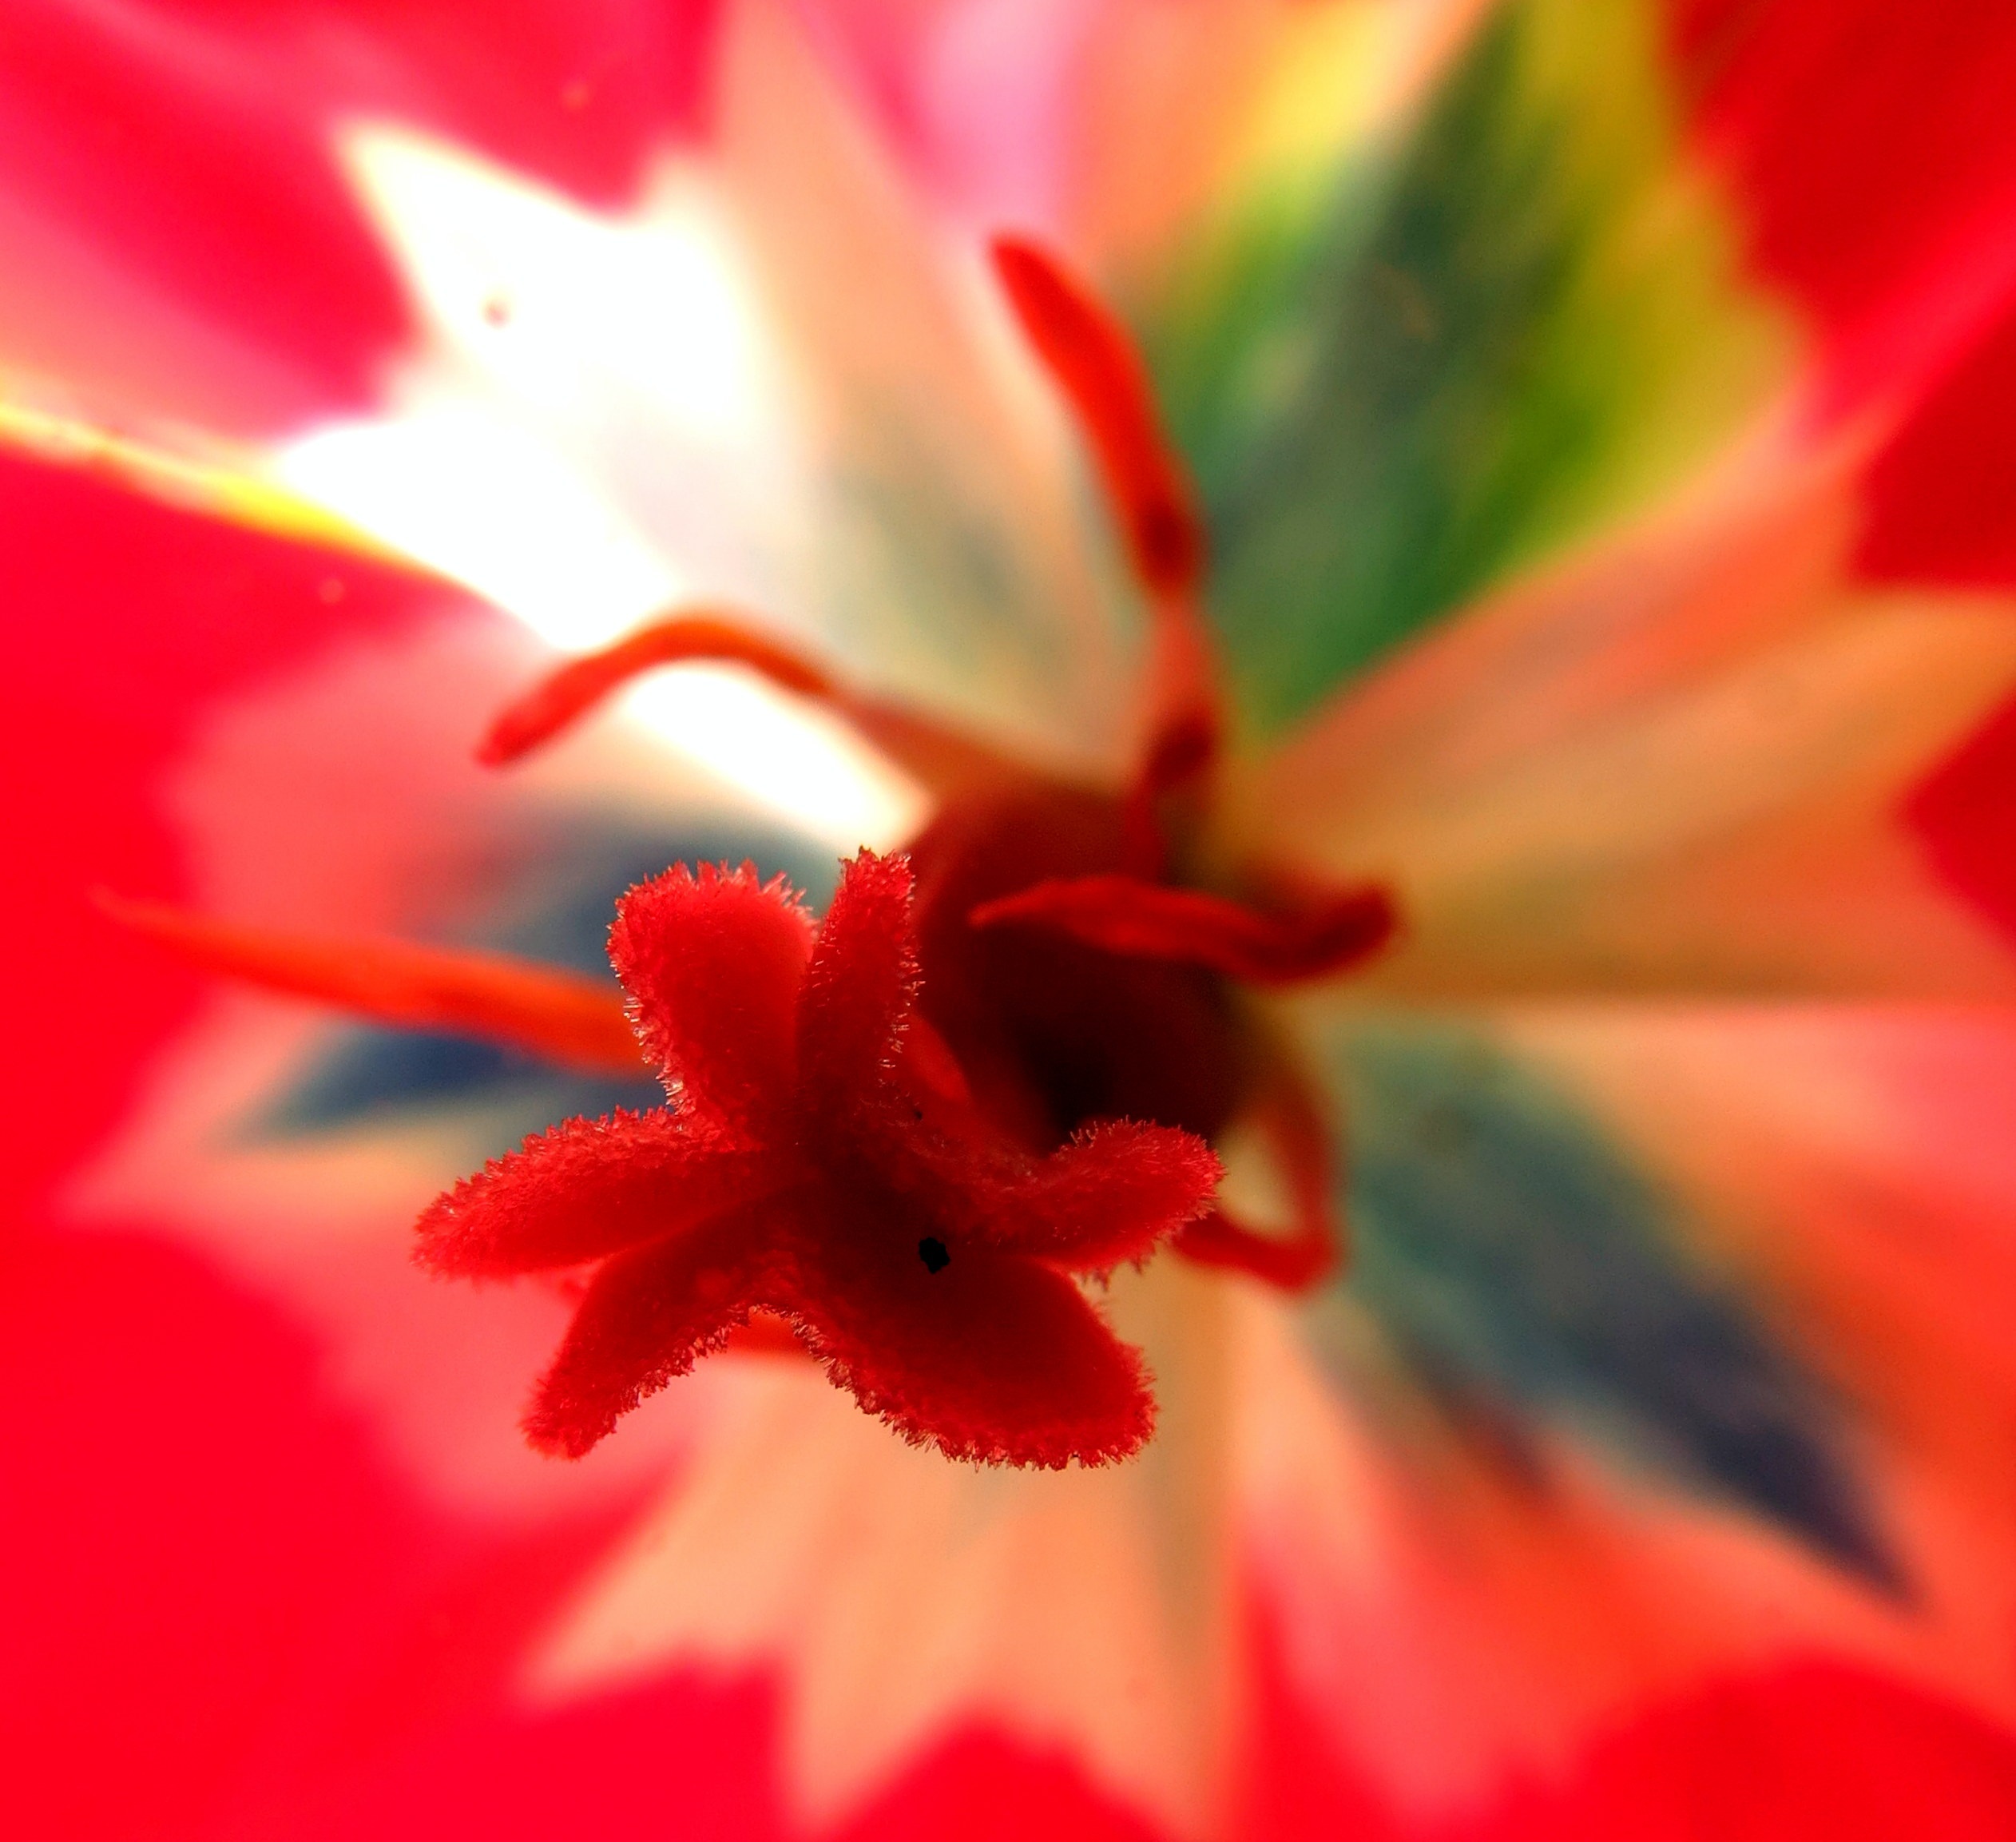
nature, blossom, light, plant, photography, leaf, flower, petal, green, red, pink, flora, wildflower, close up, uk, british, macro photography, flowering plant, land plant